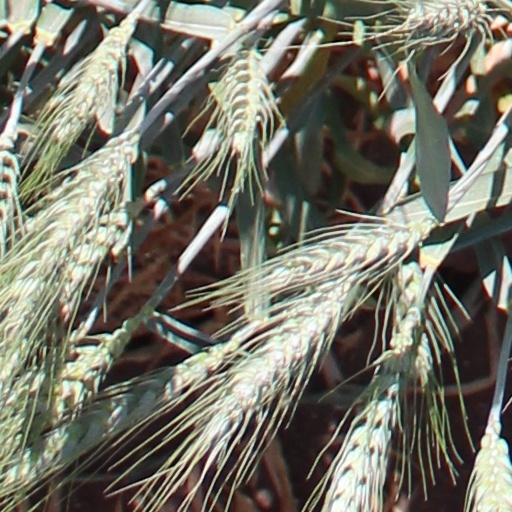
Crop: wheat